2008 Michigan Wolverines football team

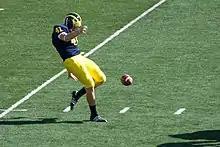
Zoltan Mesko punting

After their huge loss to Illinois, the Wolverines hosted the Toledo Rockets. It was the first time the two teams had ever played. In the first quarter, the Rockets scored first when a pass from Michigan QB Steven Threet was intercepted in the end zone by Tyrrell Herbert and run back 101 yards for a touchdown. Later in the first quarter, the Wolverines got on the board with 27-yard TD pass from Steven Threet to Brandon Minor. The next score came on a 26-yard field goal by Michigan kicker K.C. Lopata midway through the second quarter. With that, the teams went into the locker rooms at the half with a score of 10–7.